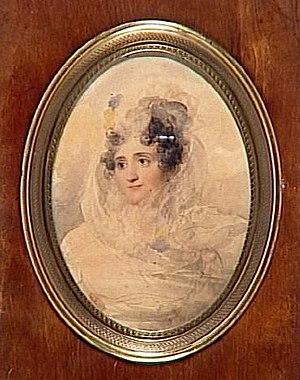
Marie Françoise Sophie Nichault de la Valette, épouse Gay